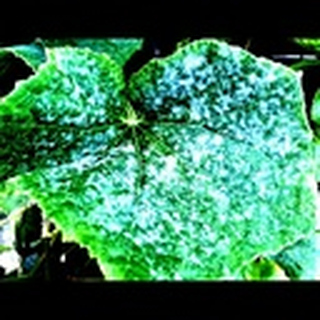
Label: cotton_powdery_mildew